Albanella

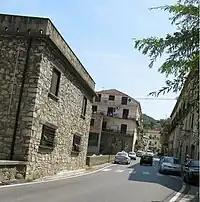
Via Roma, Albanella

In 1950, the government launched a series of legislative measures in Agrarian Reform. These measures, implemented in specific provinces (Campania, Lazio, Puglia, etc. ..) had the goal of expropriating the land of large landowners to local laborers and peasants. This led to the creation of the agricultural village and frazione of Borgo San Cesareo, a small village which is about 9 km from Albanella town.